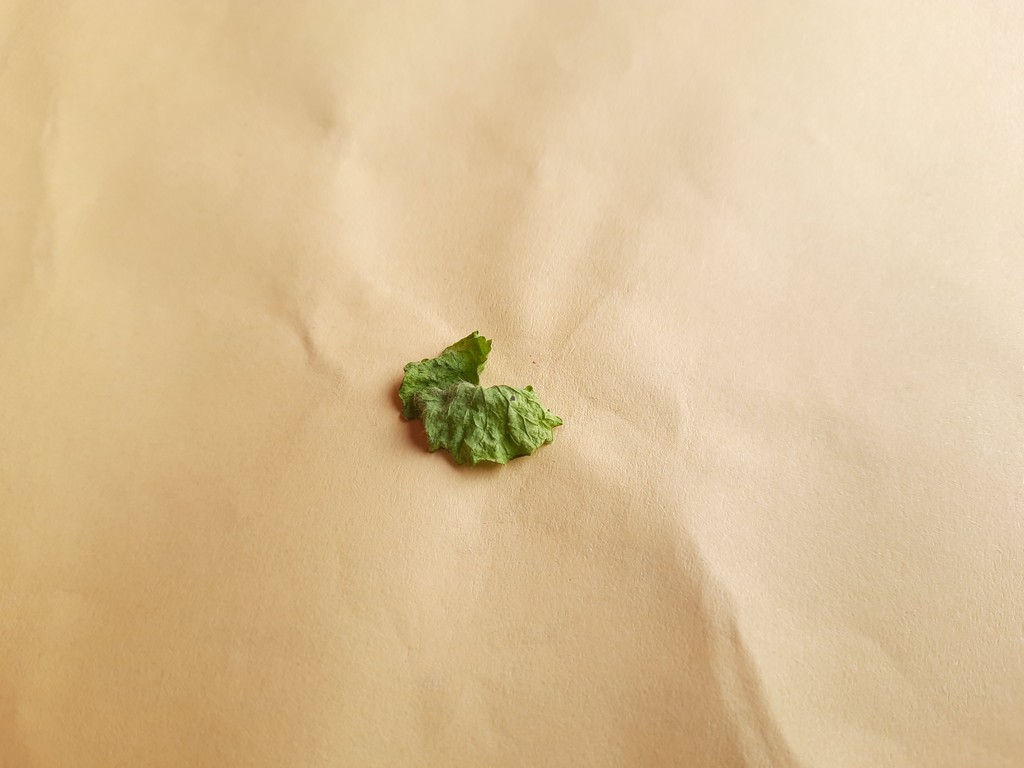
Label: Dried